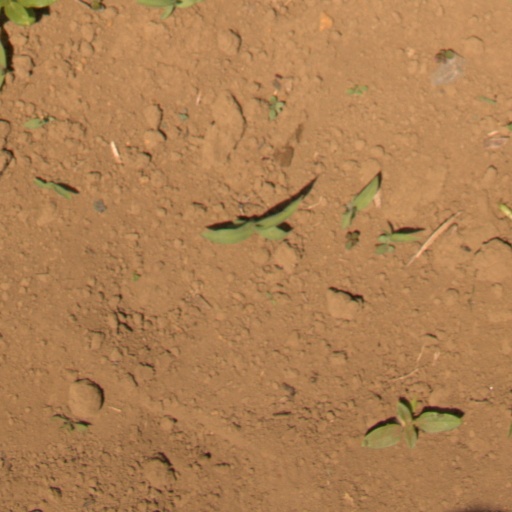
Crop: Jerusalem artichoke